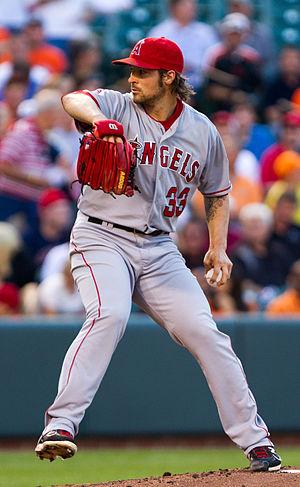
Christopher John Wilson est un lanceur gaucher des Angels de Los Angeles de la Ligue majeure de baseball.